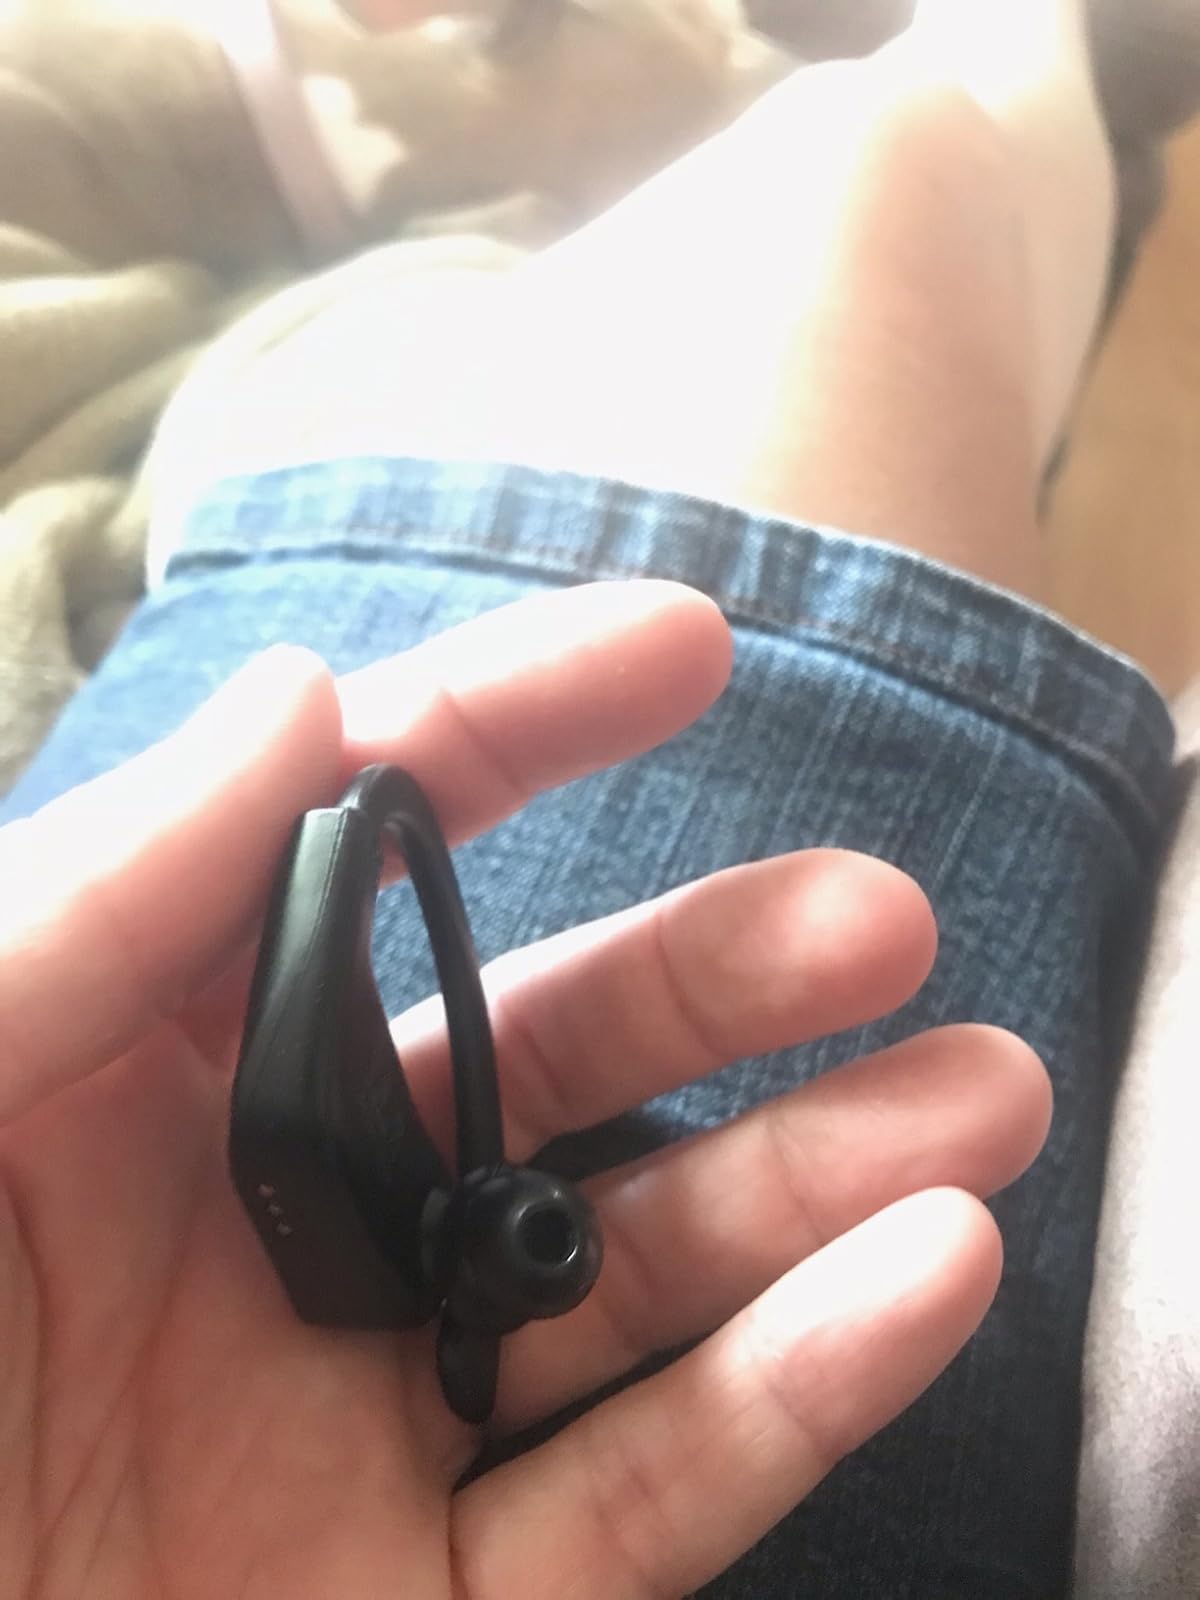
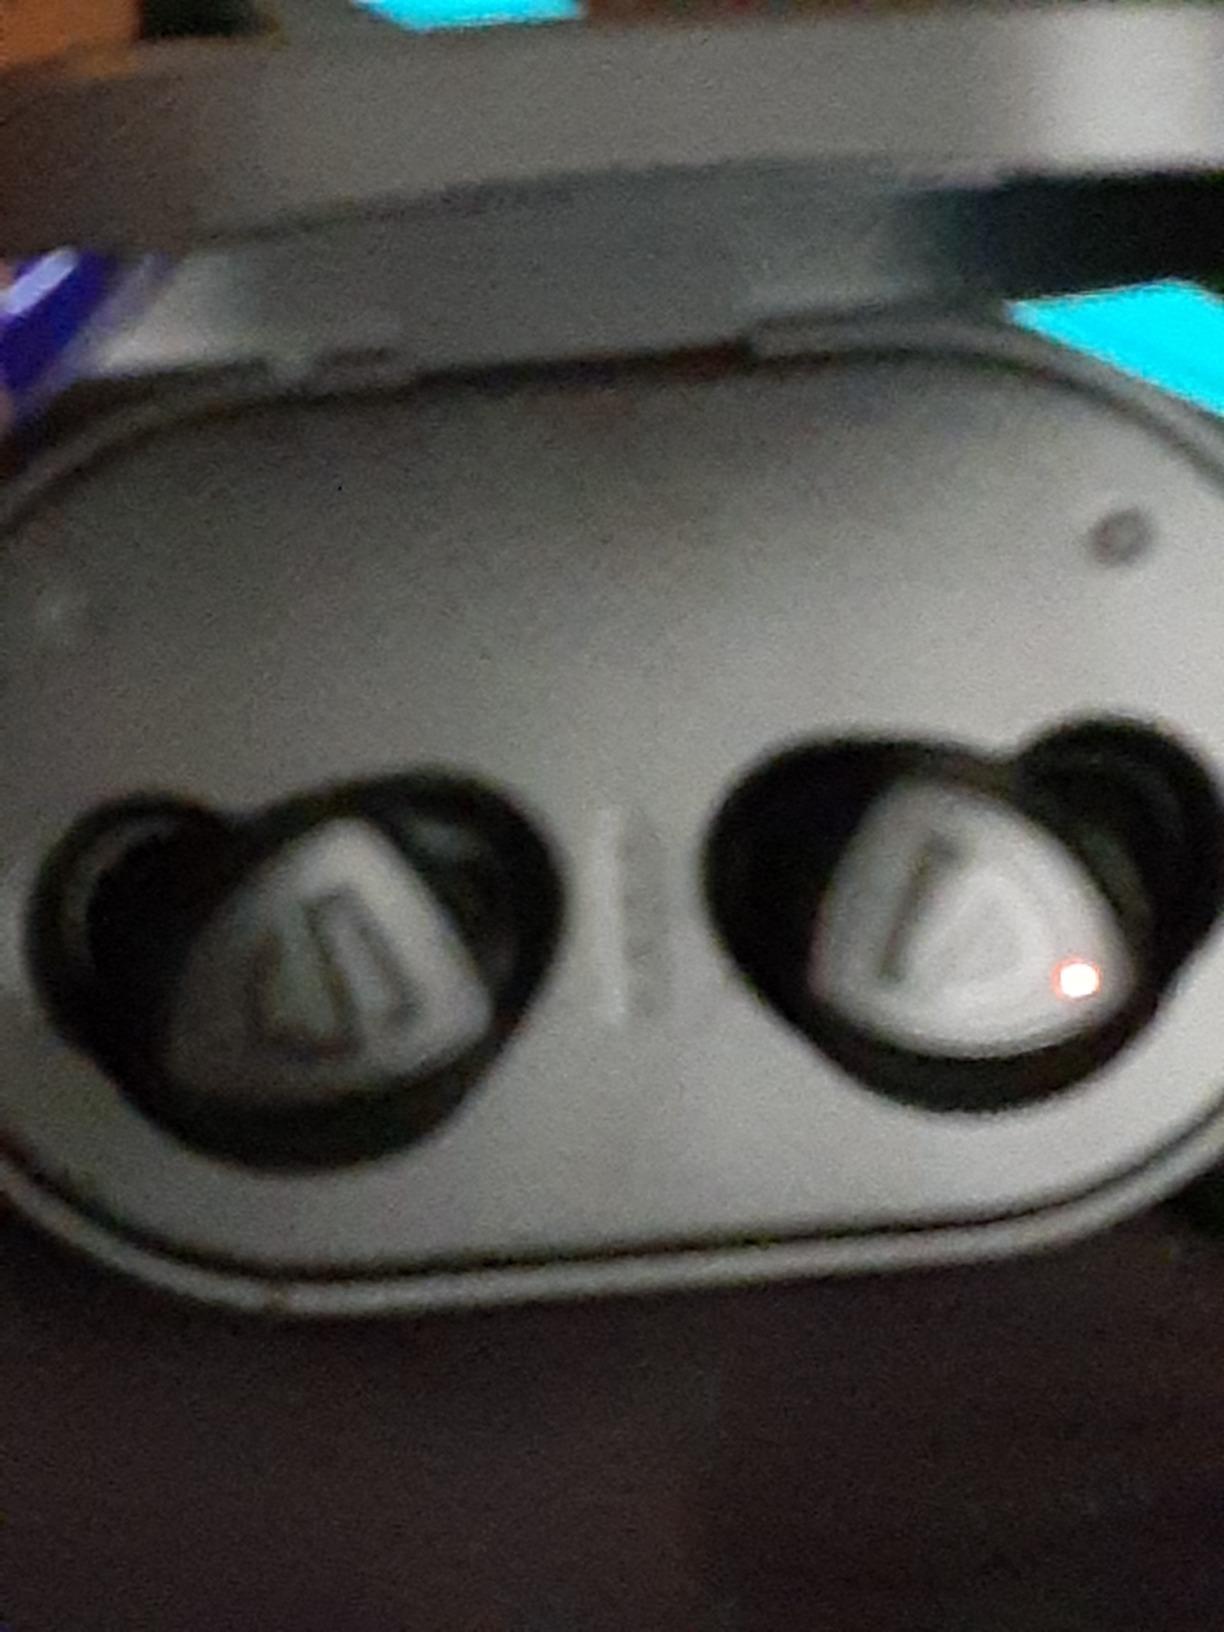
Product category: earbuds
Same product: no